List of birds of Dry Tortugas National Park

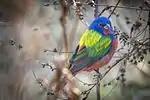
Painted bunting

The icterids are a group of small to medium-sized, often colorful, passerines restricted to the New World, including the grackles, New World blackbirds and New World orioles. Most have black as a predominant plumage color, often enlivened by yellow, orange or red.